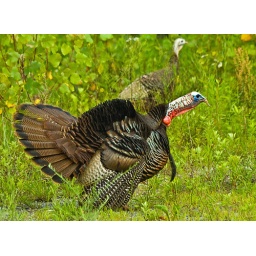
A male turkey in mid gobble to the female in the distance.